Queen Anne Counterbalance

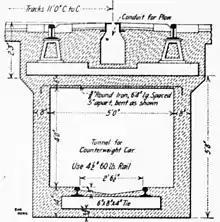

At the top and bottom of the hill, the streetcar would stop so that attendants stationed in small booths could engage (or disengage) the streetcar from the counterbalance cable and adjust the weight of the counterbalance rail car; the work-intensive attachment and adjustment processes limited minimum headways to 12 minutes. The car connected to a "plow" attached to the upper cable run; the plow was a single plate of steel, thick, which projected a few inches above the center slot. The conductor controlled a cross-bar attached to the streetcar; the bar dropped into a notch cut into the center of the plow.